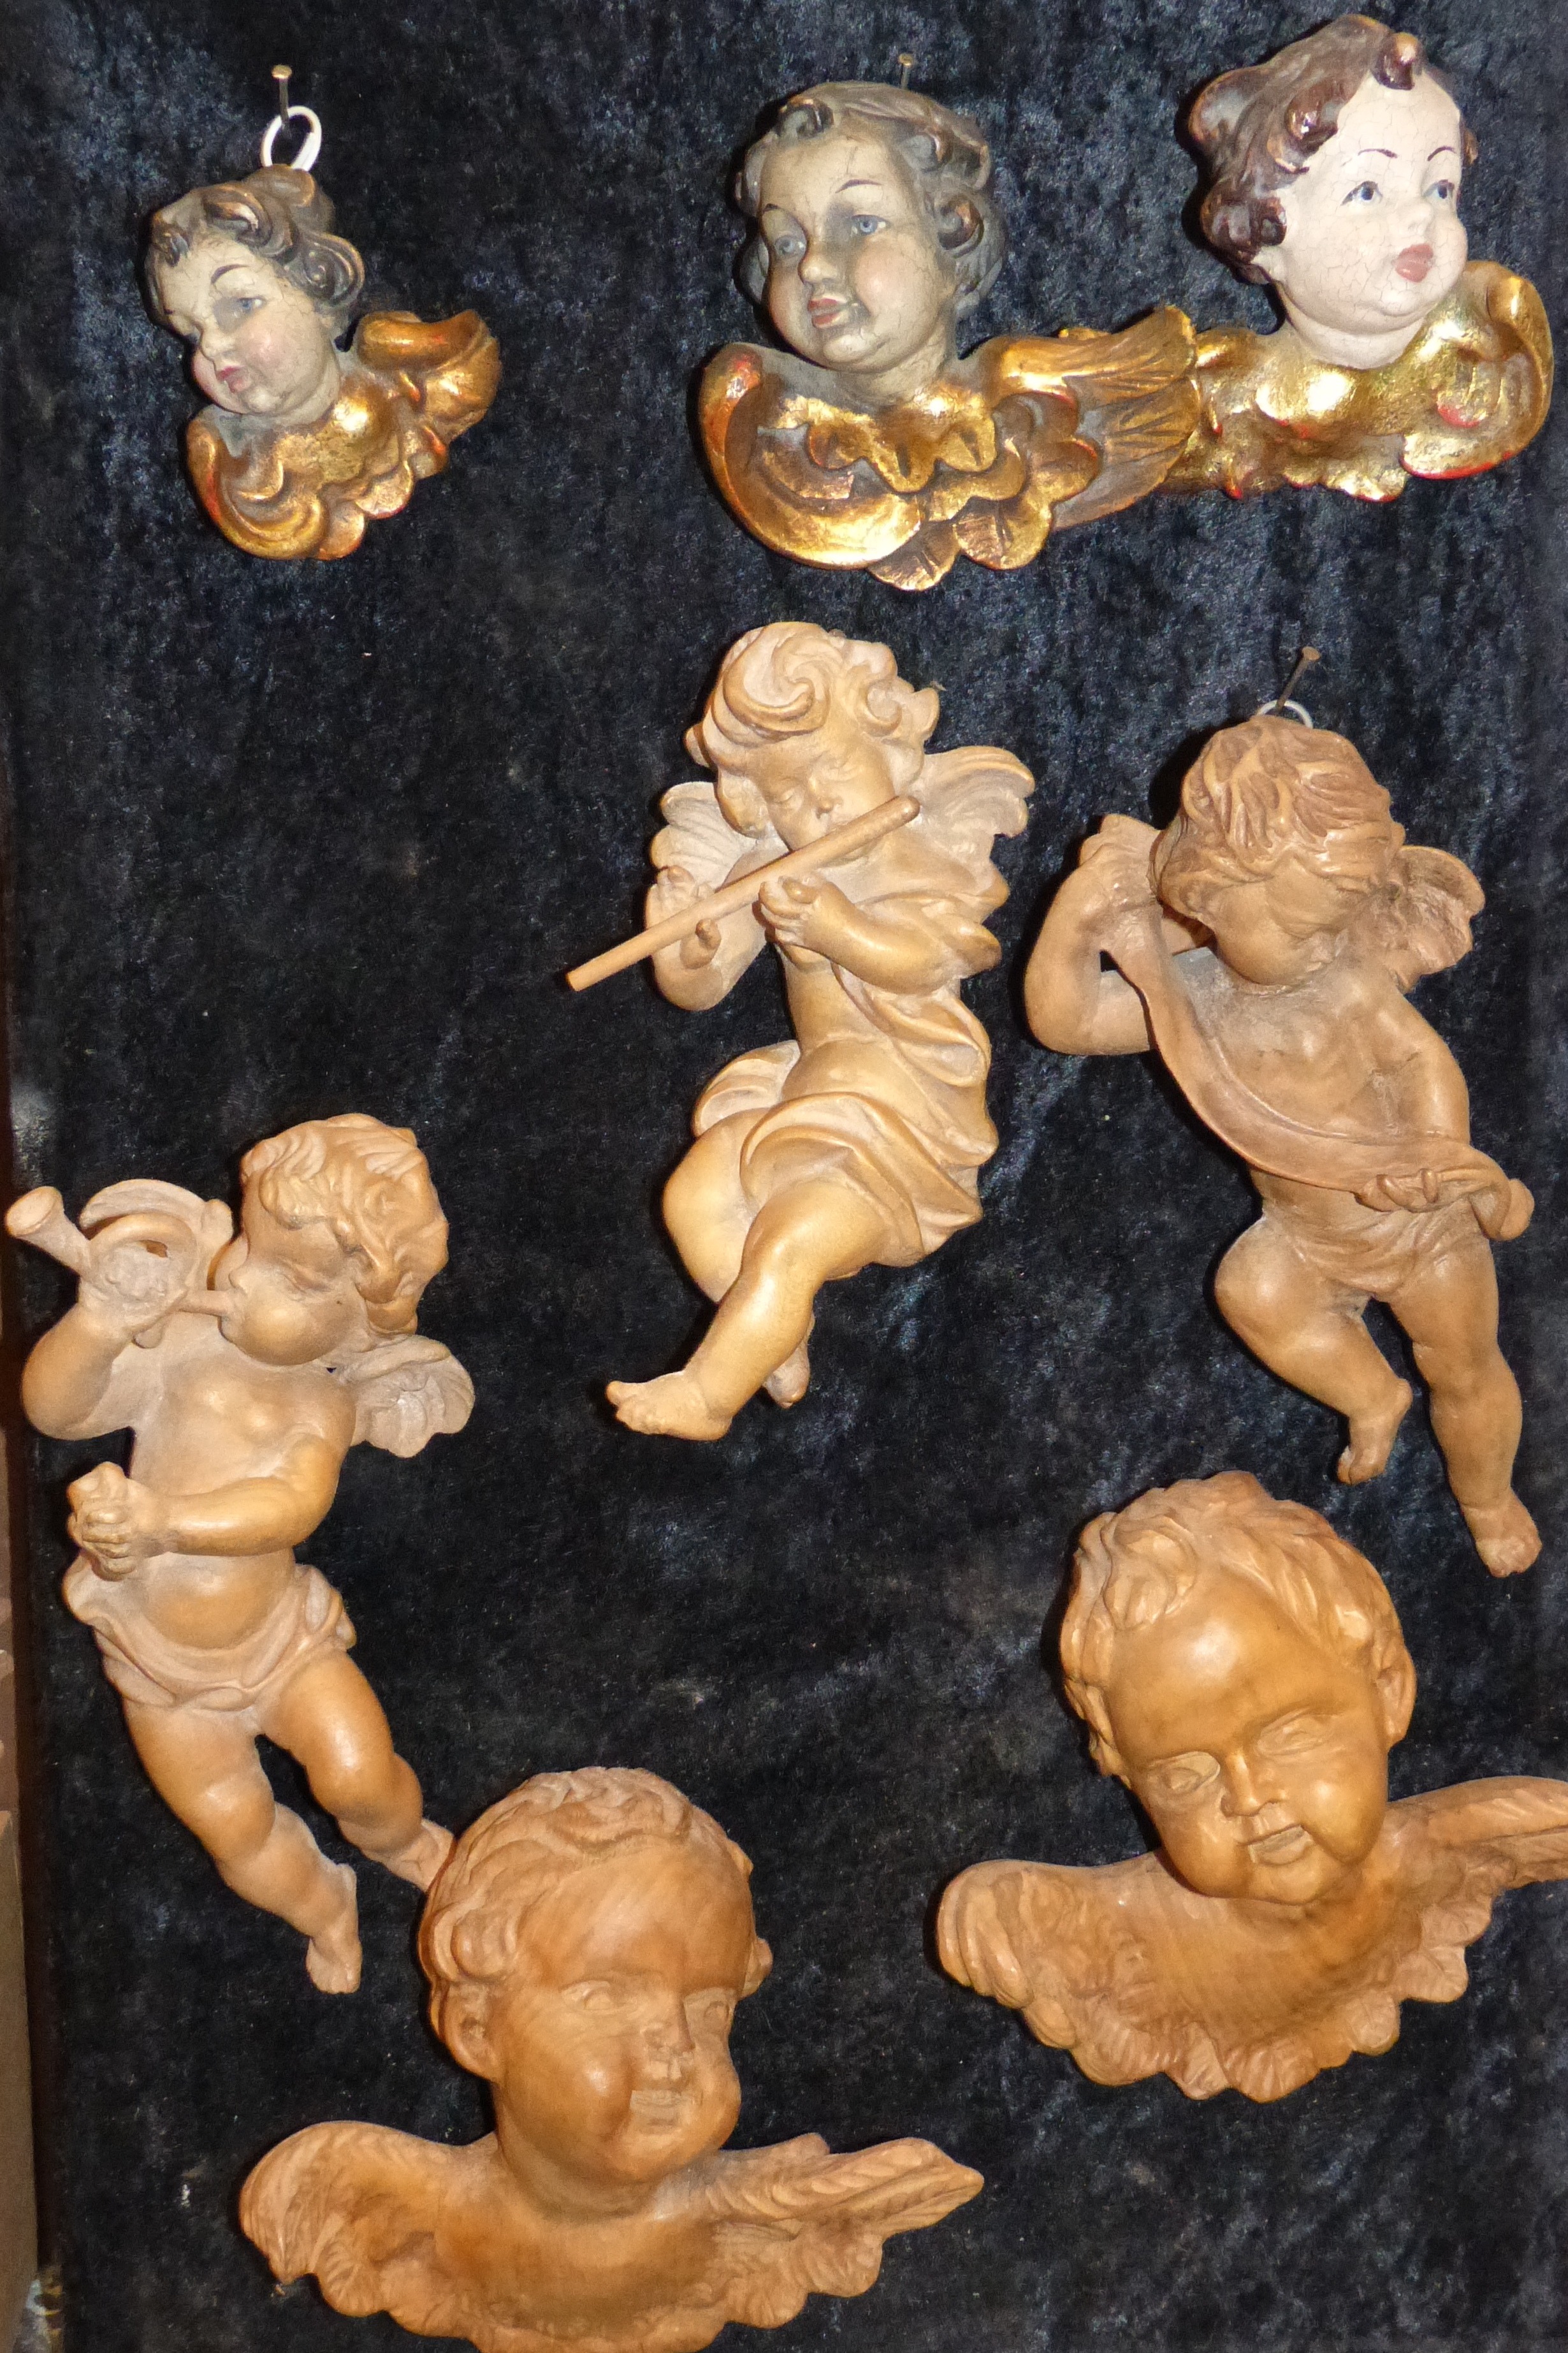
wing, statue, material, sculpture, angel, art, figurine, carving, angel figure, mythology, putten